Kīlauea Iki

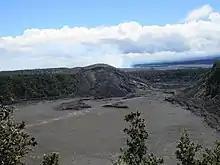
Kilauea Iki crater overlook with a view of the Pu'u Pua'i tephra cone

Kīlauea Iki ("Little Kilauea") is a pit crater next to the main summit caldera of Kīlauea on the island of Hawaiʻi in the Hawaiian Islands. It is known for its eruption in 1959 that started on November 14 and ended on December 20, producing lava fountaining up to 1900 feet and a lava lake in the crater. Today, the surface of the lava lake has cooled and it is now a popular hiking destination to view the aftermath of an eruption.